Blood transfusion

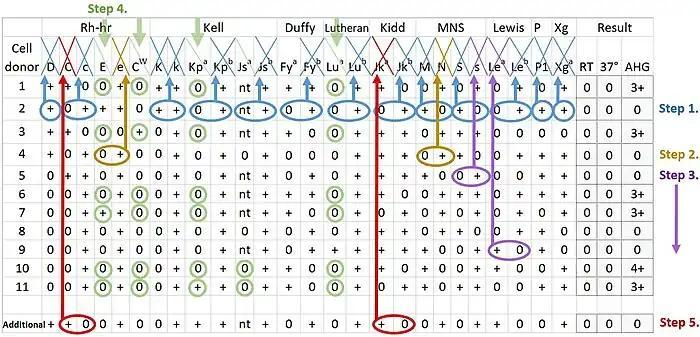
Interpretation of antibody panel to detect patient antibodies towards the most relevant human blood group systems

Before a recipient receives a transfusion, compatibility testing between donor and recipient blood must be done. The first step before a transfusion is given is to type and screen the recipient's blood. Typing of recipient's blood determines the ABO and Rh status. The sample is then screened for any alloantibodies that may react with donor blood. It takes about 45 minutes to complete (depending on the method used). The blood bank scientist also checks for special requirements of the patient (e.g. need for washed, irradiated or CMV negative blood) and the history of the patient to see if they have previously identified antibodies and any other serological anomalies.